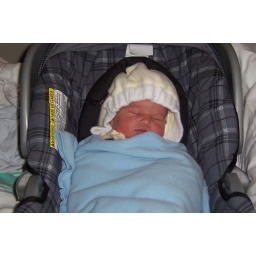
First time in the car seat